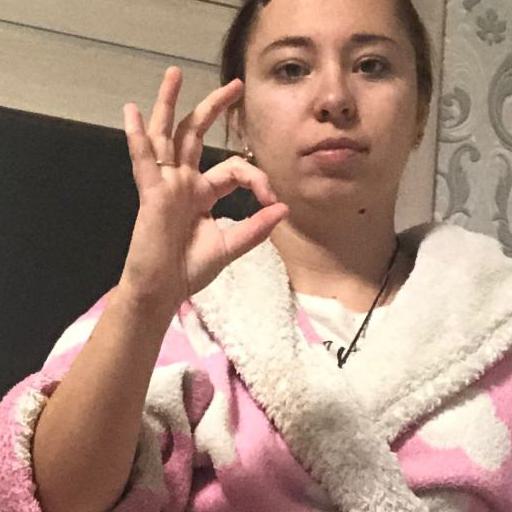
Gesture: ok